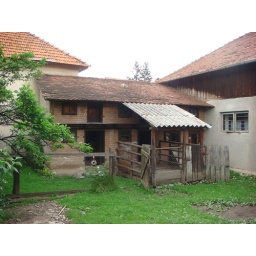
It's a 2-storey chicken house purpose-built by Rucsi's grandfather